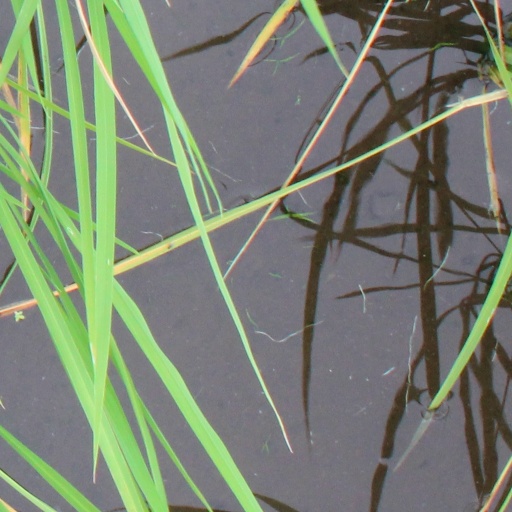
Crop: rice